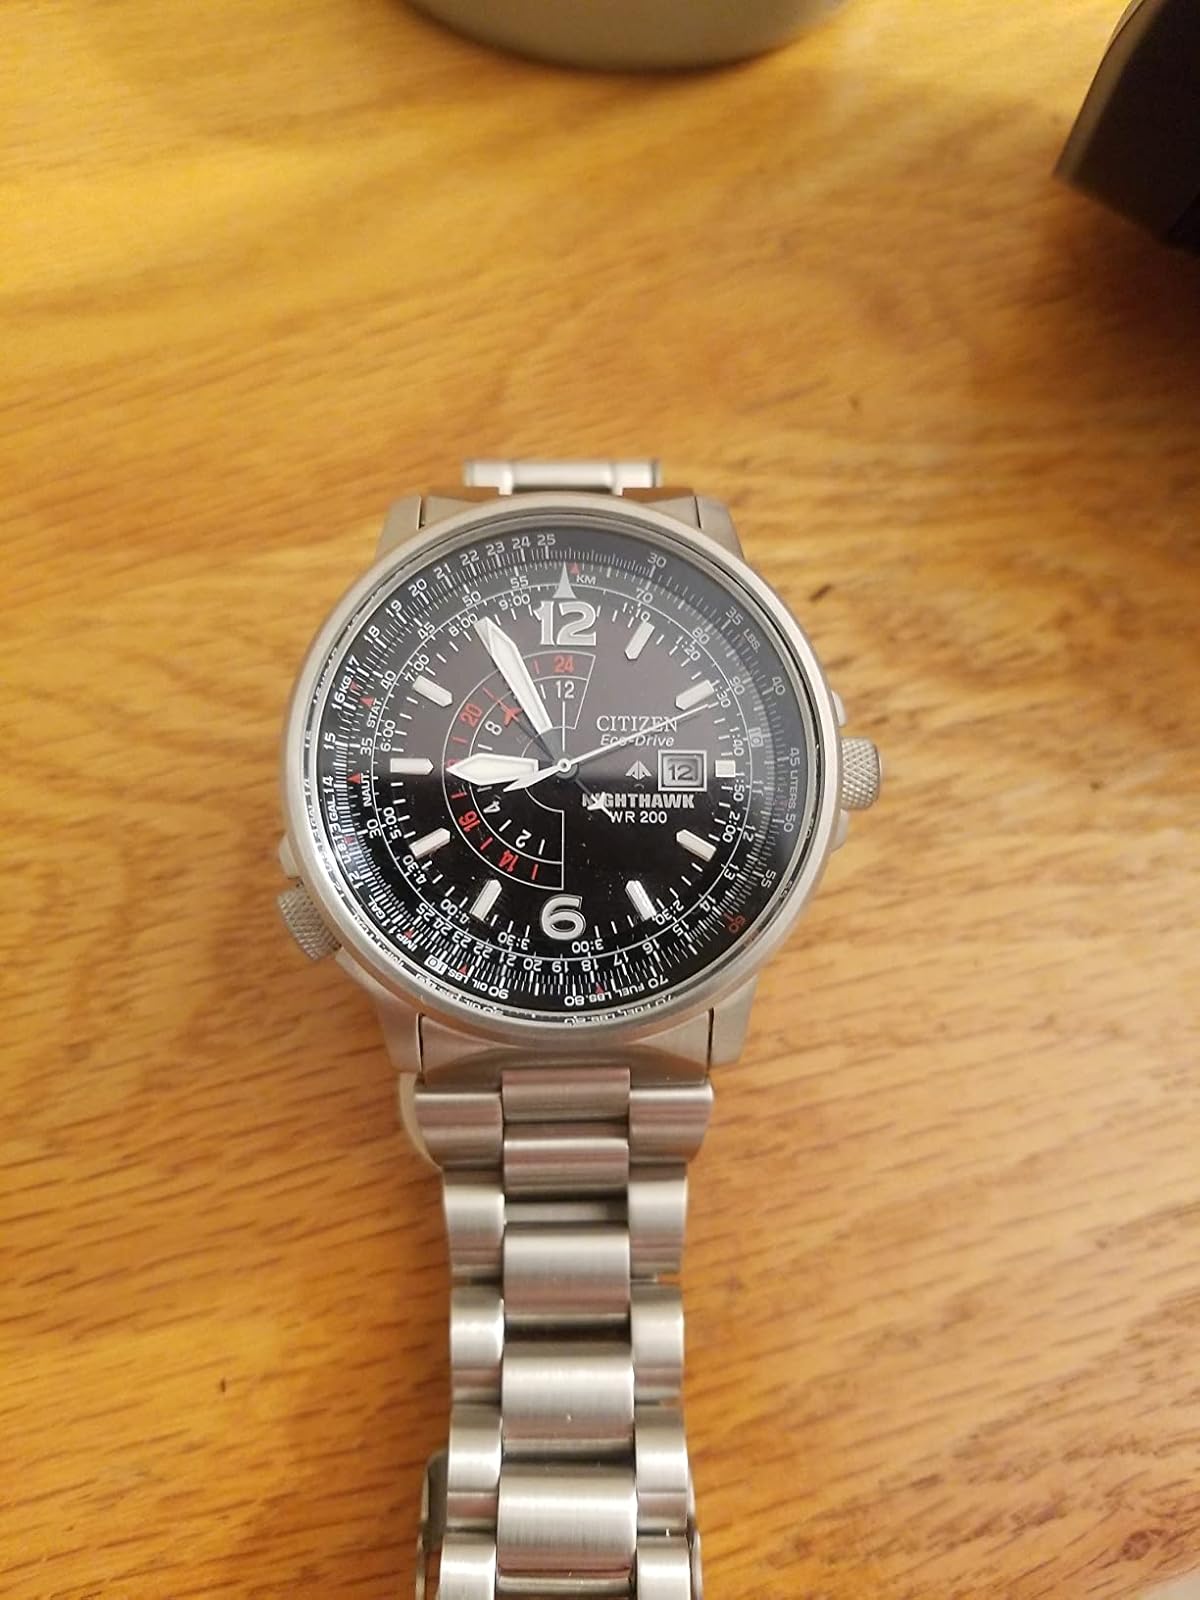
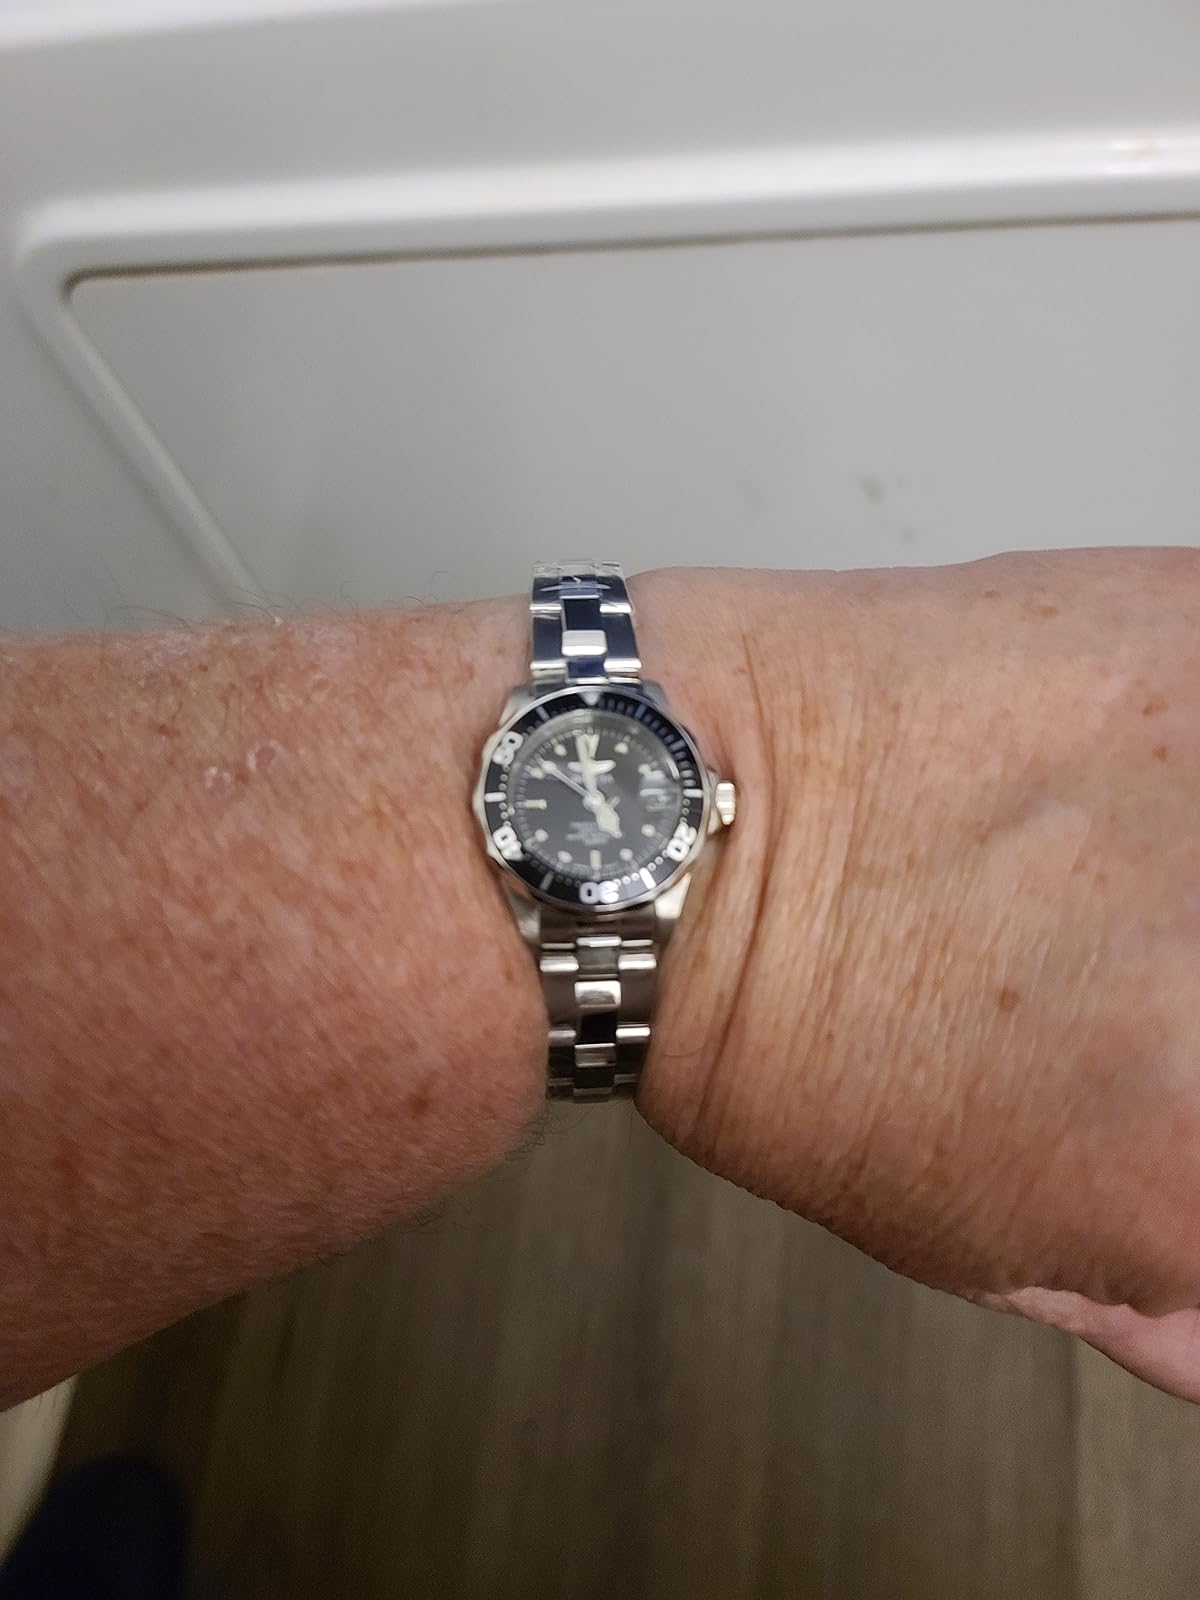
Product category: accessories_watch
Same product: no